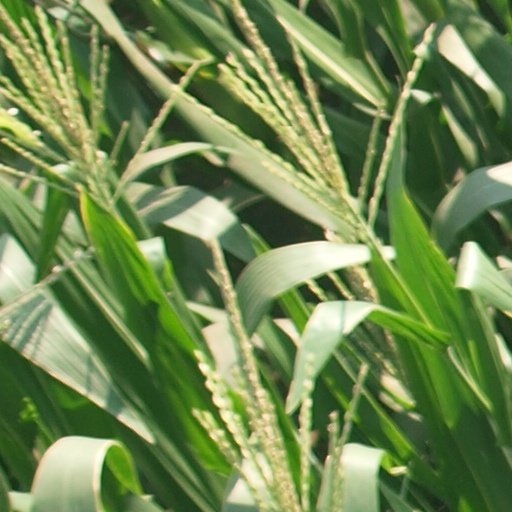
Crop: maize; corn